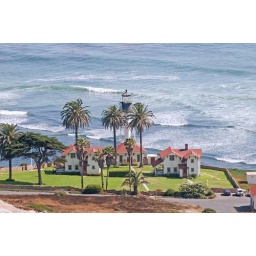
Old lighthouse close to water below Cabrillo National Monument